Our Lady of the Rosary Parish (Pirenópolis)

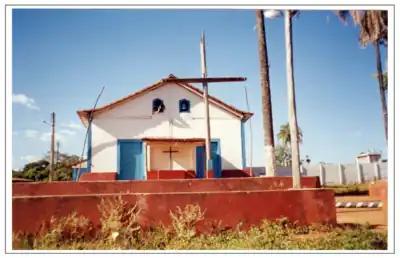
Current Chapel of Saint Anne, the third one built in the region. The first one was already in use in 1753.

In 1750, Luciano da Costa Teixeira and his son-in-law Antônio Rodrigues Frota, using slave labor, built the private church of Our Lady of Mount Carmel on the right bank of the Almas River. The chapel was built in colonial architecture, earth structure, stone stonework and adobe, and was endowed with everything necessary for divine worship. In the 19th century, after the death of the benefactors, who were buried in the church and left no heirs, the property of the church was included in the parish. The church has baroque and rococo carvings, and preserves altarpieces and pieces from the demolition of other temples in the city, which today make up the local Museum of Sacred Art. In 1940 the brotherhood of Our Lady of Carmel was created there, but is now extinct.